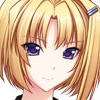
Portrait style: Anime Portrait